Morris Finley

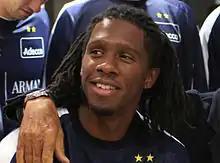

Morris "Mo" Finley (born August 2, 1981) is an American professional basketball player who last played for Élan Béarnais Pau-Orthez of the LNB Pro A. Standing at , he plays the point guard position. In 2023 he began a small modeling career by appearing in an Instagram post for Milo's Tea Company.